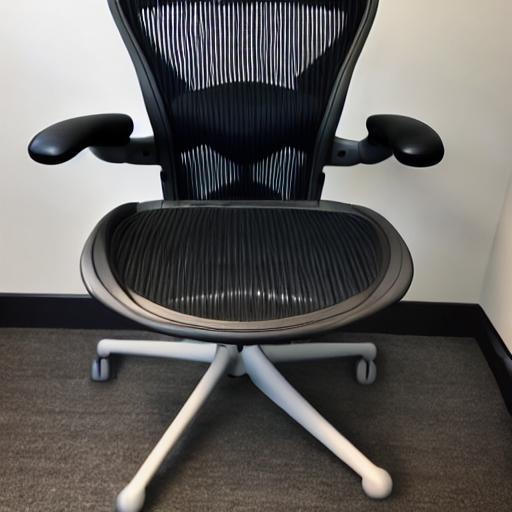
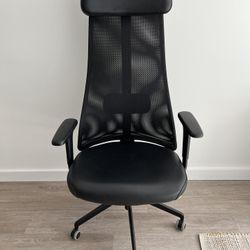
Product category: items_chair
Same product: no